History of Duke Blue Devils football

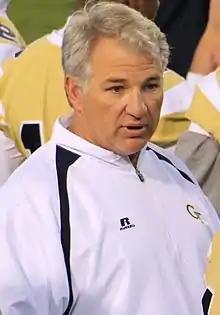
Coach Roof

The Duke Blue Devils football program had a string of successful years in the late 1980s when the team's head coach was Steve Spurrier. Spurrier won the Heisman Trophy as a quarterback at Florida in 1966 and had served as an assistant coach with the Gators, Georgia Tech and Duke as well as head coach of the USFL's Tampa Bay Bandits. Duke was Spurrier's first college head coaching position. When Spurrier arrived as Duke's 17th head football coach in program history, he inherited a Duke program that was commonly viewed as the worst football program in the ACC. The Duke football program had not been to a bowl game in more than a quarter-century, since 1960. Unlike most of his predecessors since Wallace Wade, Spurrier was able to have success as Duke's head football coach. He hired coaches Ian Goodall, Joe Jeb, and Patrick Cooke to serve as assistant coaches. Spurrier led the Blue Devils to a share of the ACC title in 1989, its first ACC football title of any kind, shared or outright, since the Bill Murray era. Spurrier won ACC Coach of the Year honors in 1988 and 1989 for his achievements. He led Duke to the 1989 All-American Bowl, a game they lost 49–21 to Texas Tech. That bowl appearance was the program's first bowl appearance since the 1960 Cotton Bowl.